Herobust

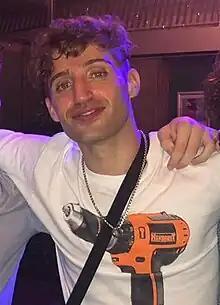
Herobust in 2018

Hayden Jerome Kramer (born July 10, 1987), better known by his stage name Herobust, is an American music producer and DJ. His hip-hop inspired bass music quickly garnered the attention of online media giants such as "Rolling Stone", "Vice", "The Huffington Post" and MTV.